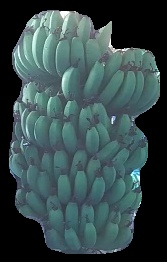
Variety: pachbale
Grade: grade1